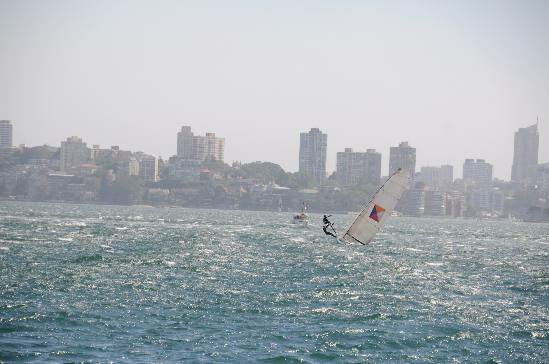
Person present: No